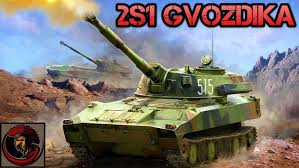
Label: Self Propelled Artillery